Robert Lighthizer

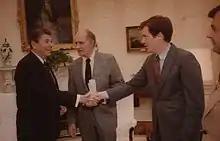
Lighthizer greeting President Ronald Reagan in 1983

After graduating from law school, Lighthizer joined Covington & Burling in Washington, D.C. as an associate attorney. In 1978, Lighthizer left Covington & Burling to work for Senator Bob Dole (R-Kan.), who at the time was the Ranking Member of the Senate Finance Committee. When Dole became Chairman of the Finance Committee in 1981, Lighthizer became the committee's staff director and chief of staff. While working for the committee, he helped shepherd through President Ronald Reagan's tax cuts and Social Security reform. In the 1980s, Lighthizer hired fellow Georgetown Hoya Patrick Ewing as an intern.